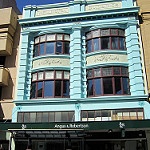
Scene: Outdoor